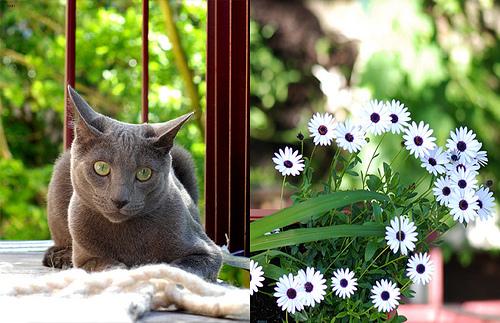
Breed: Russian Blue